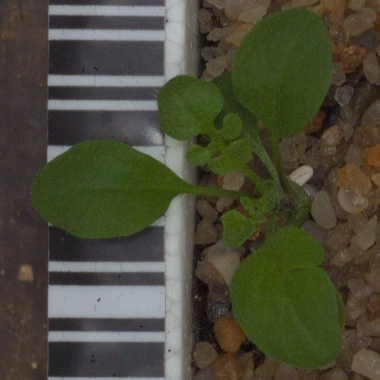
Label: shepherds_purse